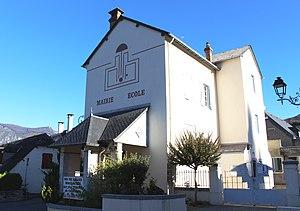
Mairie d'Ayros-Arbouix (Hautes-Pyrénées)
Ayros-Arbouix est une commune française située dans le département des Hautes-Pyrénées, en région Occitanie.